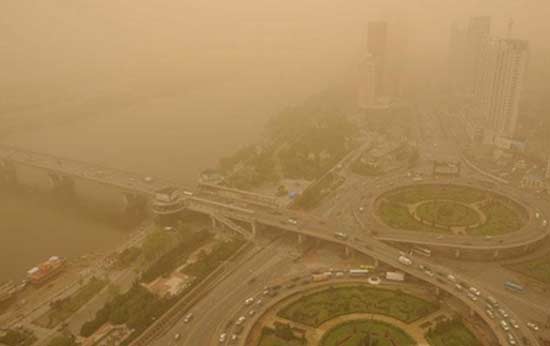
Weather: foggy or hazy